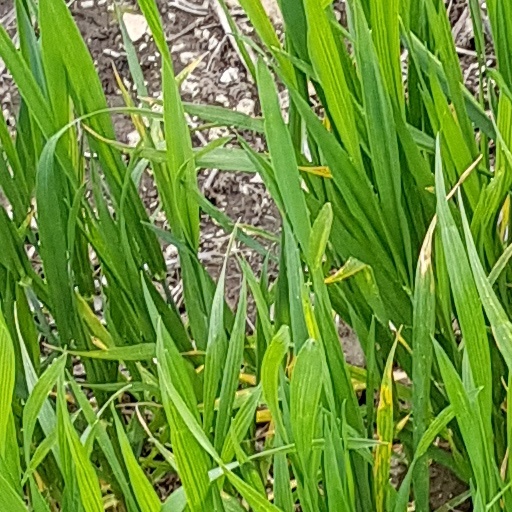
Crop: wheat